Sandinista National Liberation Front

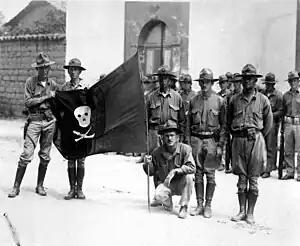
U.S. Marines with the captured flag of Augusto César Sandino in Nicaragua, 1932

In 2006, Daniel Ortega was elected president with 38% of the vote (see 2006 Nicaraguan general election). This occurred despite the fact that the breakaway Sandinista Renovation Movement continued to oppose the FSLN, running former Mayor of Managua Herty Lewites as its candidate for president. However, Lewites died several months before the elections.